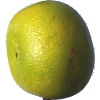
Label: Pomelo Sweetie 1